Battle of Obreška

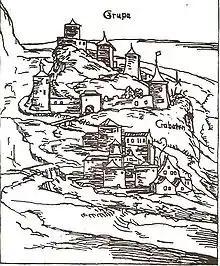
Krupa in 1530

Death of Hungarian and Croatian king Ferdinand I of Habsburg in 1564 annihilated the Habsburg-Ottoman armistice signed in 1562. As a pretext for a new campaign, Sulayman the Magnificent used ongoing civil war in Hungary, between Transylvanian prince Jan Zapolya (pretender for the crown of Hungary and Ottoman vassal) and Ferdinand's son and new king, Maximilian.